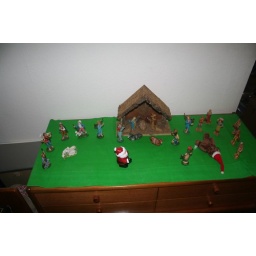
Complete with plastic Santa + a drunken bear in a Santa hat.